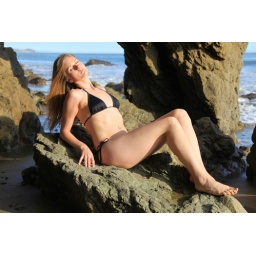
Photoshoot of a pretty model with long blonde hair and blue eyes in a black bikini.